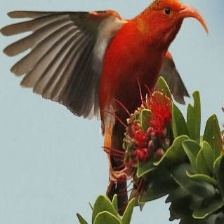
Species: IWI
Scientific name:  VESTIARIA COCCINEA.